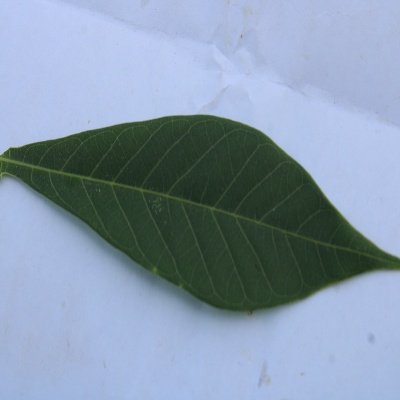
Crop: Cassava
Condition: healthy